Mupparimanam

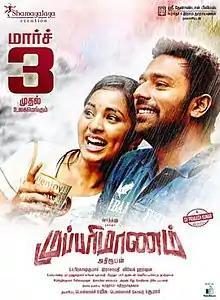
Poster

Mupparimanam is a 2017 Indian Tamil language romantic thriller film written and directed by Adhiroopan. The film stars Shanthanu Bhagyaraj and Srushti Dange, with Skanda Ashok, Ravi Prakash and Thambi Ramaiah in supporting roles. Featuring music composed by G. V. Prakash Kumar and cinematography by Rasamathi, the film began production during late 2015, and was released on 3 March 2017.